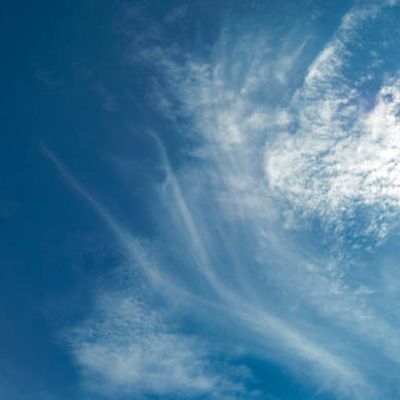
Cloud type: Altostratus (As)